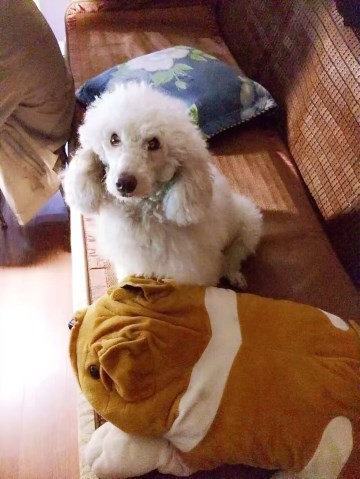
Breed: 2925-n000114-toy_poodle